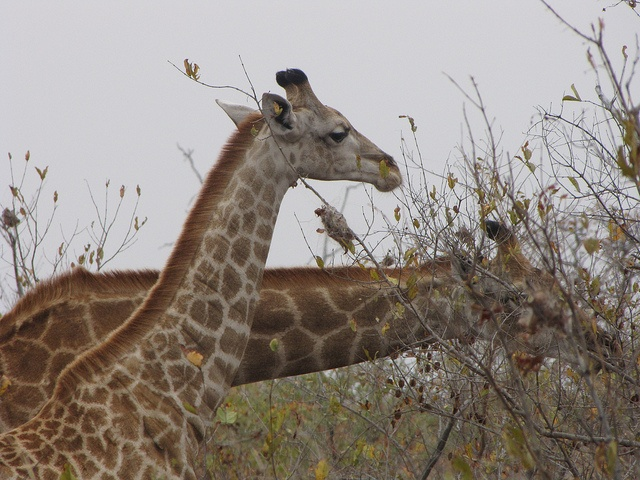
There are two giraffes standing in the wild together
two giraffes that are standing next to each other
Two large giraffe standing next to each other in a field.
Giraffes are very strange looking creatures, without a doubt.
Two giraffes grazing on leaves out of trees.